Kang Full

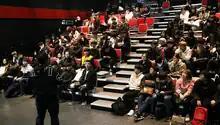
Kang Full giving a webtoon course in 2018

On February 16, 2015, Kang Full released a teaser for his upcoming work titled "Moving: Children with Superpowers and Their Gifted Parents". Accompanied by a message from Kang Full on Twitter, the teaser hinted at an action-packed webtoon. This work was serialized from February 16 to September 15, 2015. It is Kang Full's longest-running and twelfth full-length comic, surpassing the usual 30-episode length of his previous works and extending to 45 episodes. On April 28, 2016, "Moving" was released as a book published by Wisdom House. The series consists of 5 volumes and falls into the genre of superhero comics.